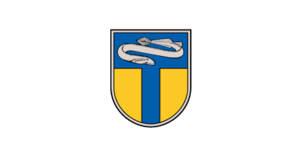
Carnikava est un novads de Lettonie, situé dans la région de Vidzeme. En 2009, sa population est de 6 261 habitants.